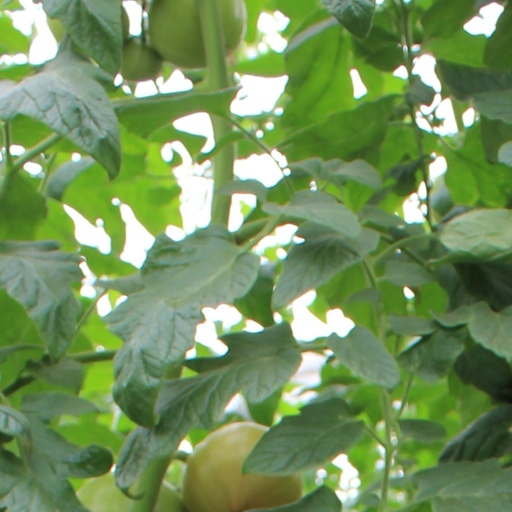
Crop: tomato